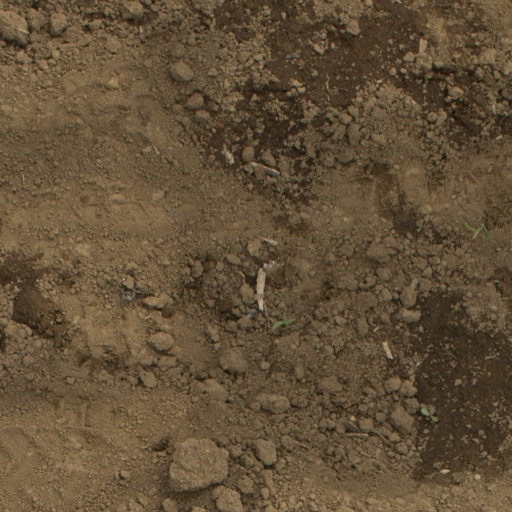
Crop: Jerusalem artichoke